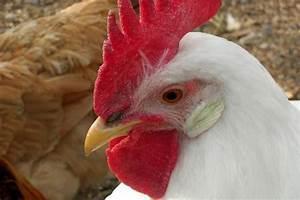
chicken